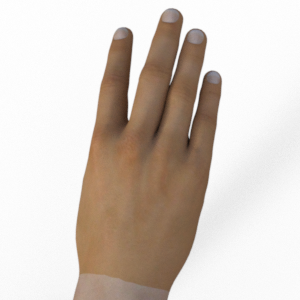
Label: paper